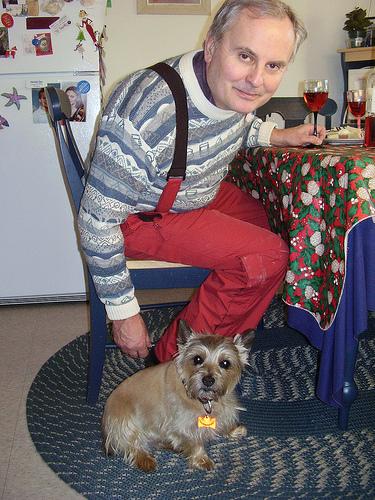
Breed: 211-n000009-cairn